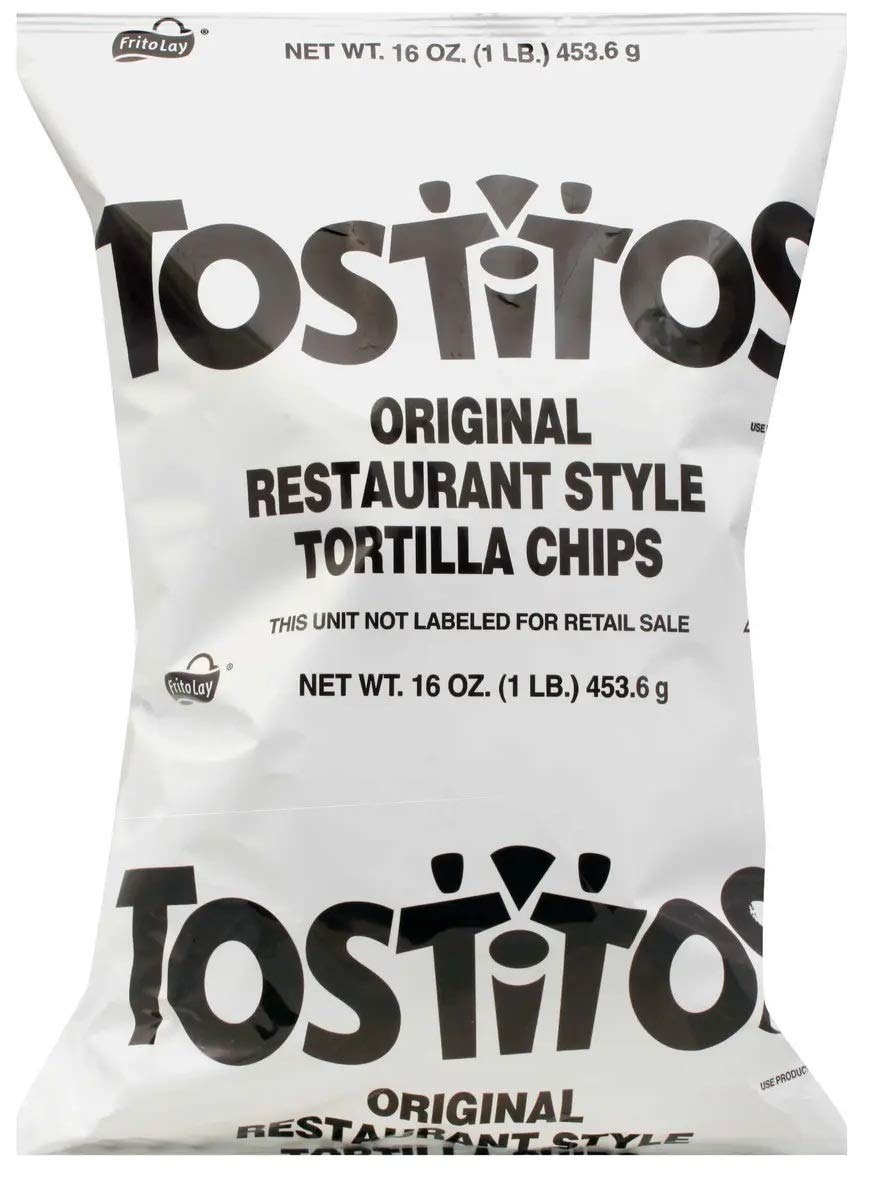
Item Name: Tostitos Restaurant Style White Corn Tortilla Chips, 16 Ounce - 4 per case.
Product Description: Elevate your snacking experience with Tostitos Restaurant Style White Corn Tortilla Chips. These chips are designed to deliver the authentic taste and texture of restaurant-style tortilla chips right to your home. With 4 bags in each case, you'll have plenty to share with friends and family, or to savor on your own. What sets these tortilla chips apart is their dedication to quality. Crafted from premium white corn, they offer a naturally delicious and authentic corn flavor that pairs perfectly with your favorite dips and salsas. The crispiness and taste will transport you to your favorite Mexican restaurant, making every bite a fiesta of flavors. Each 16-ounce bag is the perfect size for entertaining. Whether you're hosting a gathering, movie night, or simply indulging in some solo snacking, you'll appreciate the generous portion that satisfies your cravings. While these chips are a classic companion for your favorite dips, they're also incredibly versatile. Load them up with your choice of toppings for homemade nachos, pair them with guacamole and queso for a mouthwatering snack, or serve them as a crunchy side with sandwiches and burgers. Tostitos Restaurant Style White Corn Tortilla Chips are carefully packaged to seal in freshness, ensuring that every chip maintains its signature crispiness and flavor. So, open a bag, dive into the satisfying crunch, and experience the irresistible taste of authentic restaurant-style tortilla chips in the comfort of your own home.
Value: 16.0
Unit: Ounce

Price: 41.505